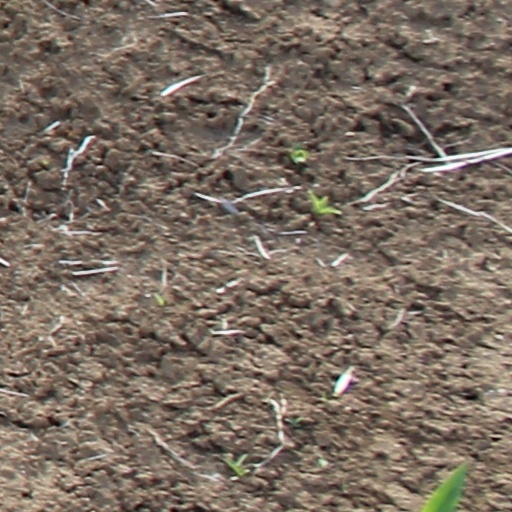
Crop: wheat